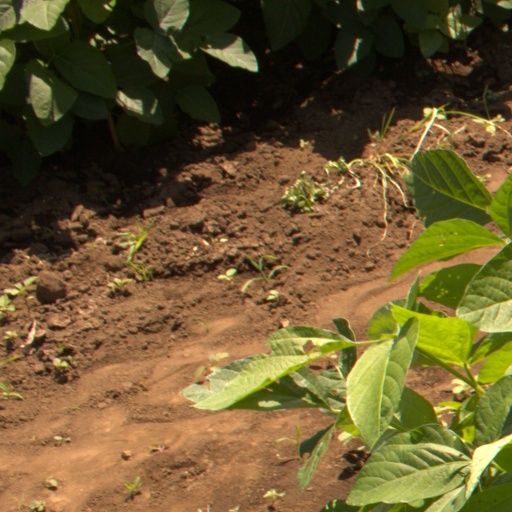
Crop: soybean